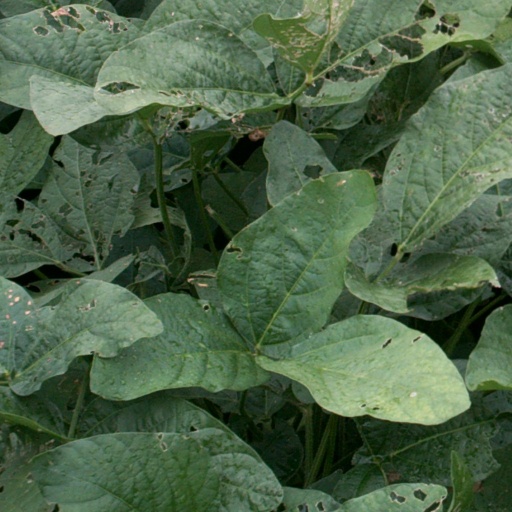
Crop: soybean